Longevity Brand

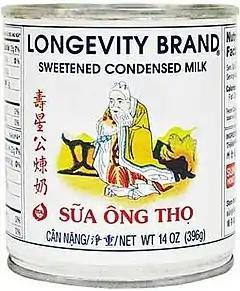
Exterior of a can of Sữa Ông Thọ

Longevity Brand (Vietnamese: Sữa Ông Thọ, lit. translated as "Mr. Longevity's milk") is a brand of canned condensed milk, registered by FrieslandCampina and distributed by Sun Hing Foods, Inc. in the United States and Canada. It is a popular ingredient in Vietnamese iced coffee with milk (cà phê sữa đá) drinks, and in various other Vietnamese desserts.